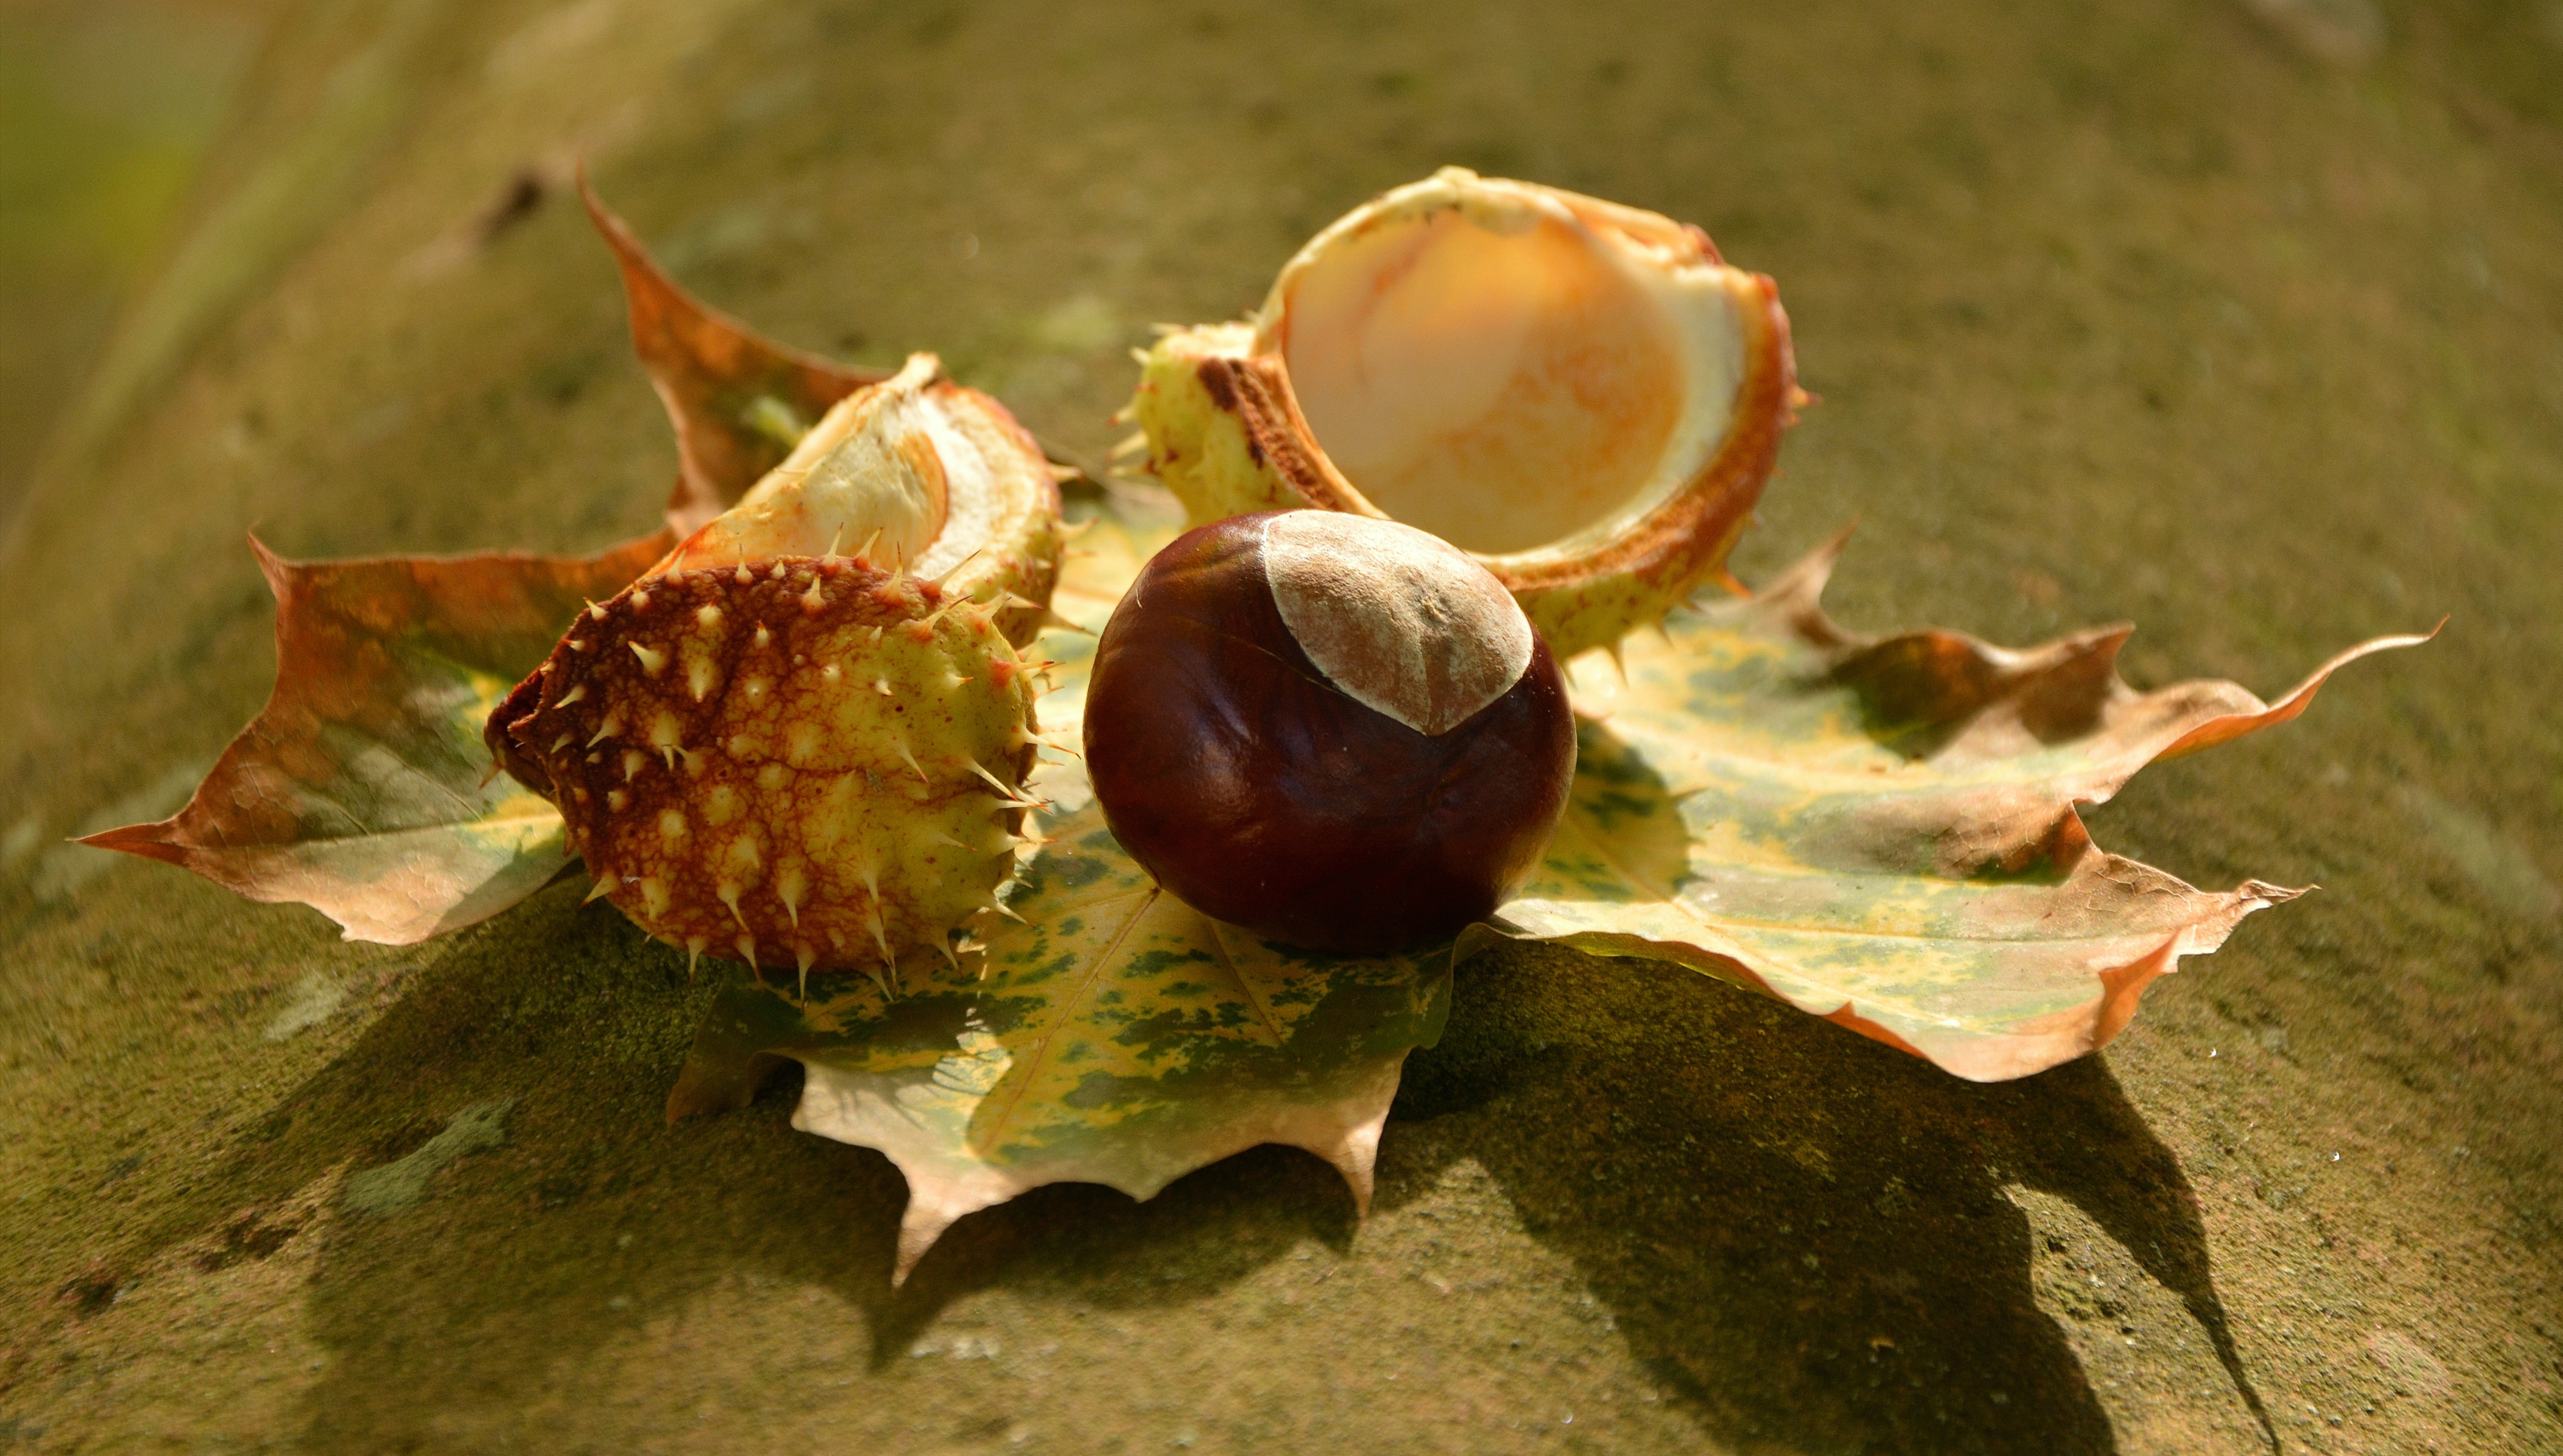
tree, nature, open, prickly, plant, fruit, sunlight, leaf, flower, food, produce, autumn, brown, botany, flora, shell, autumn mood, leaves, oak, october, autumn leaf, chestnut, spur, macro photography, golden october, autumn fruit, chestnut fruit, sleeve, flowering plant, gather chestnuts, plant stem, land plant, thorns spines and prickles